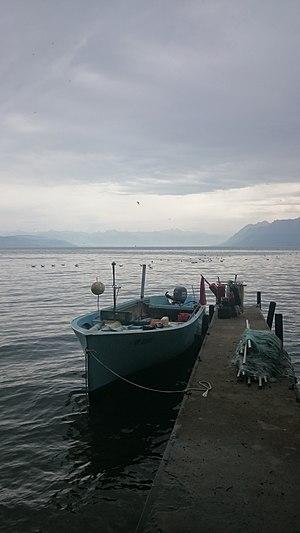
Tolochenaz [tɔ.lɔʃ.na] est une commune suisse du canton de Vaud, située dans le district de Morges.